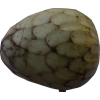
Label: images